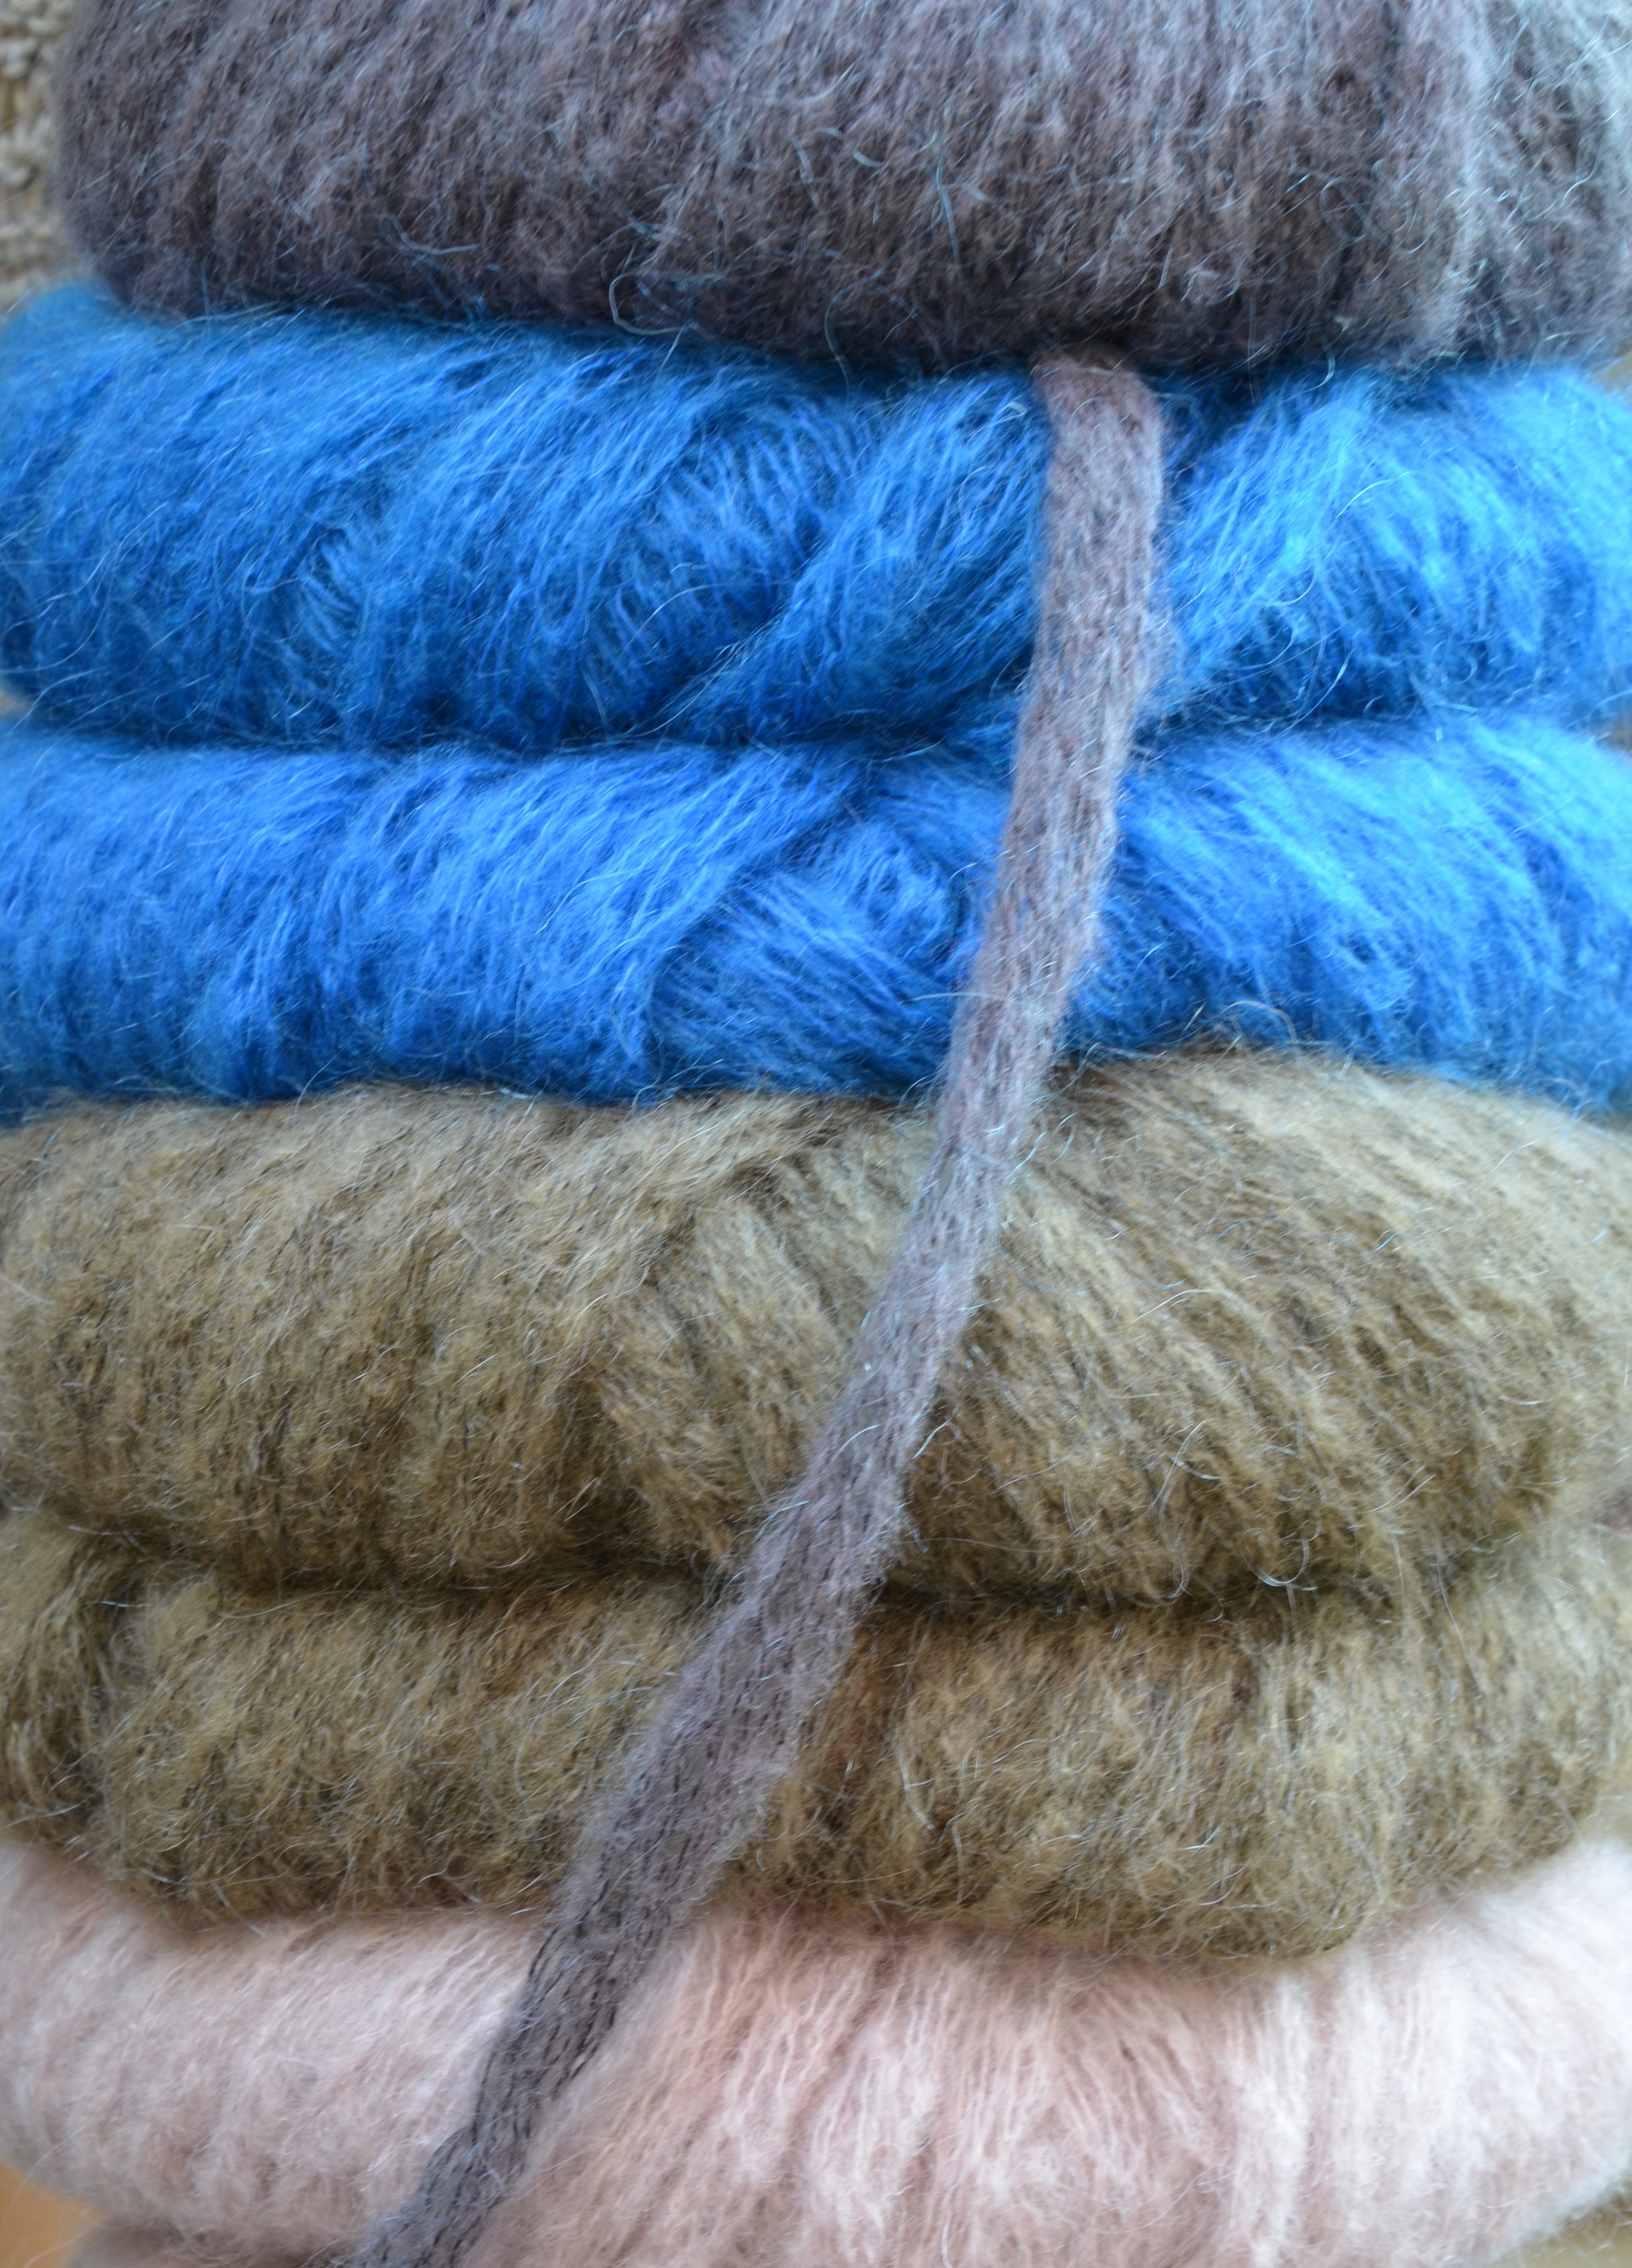
winter, fur, color, knit, wool, material, knitwear, thread, woolen, crochet, knitting, textile, art, soft, hobby, hand labor, cat's cradle, knaeul, pure new wool